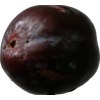
Label: plum